Saginaw Ducks

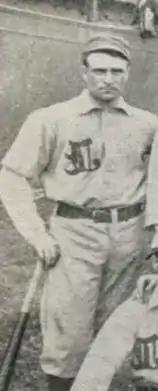
(1898) Malachi Kittridge. Nicknamed in his honor, Kittridge managed the Saginaw "Krazy Kats" in 1911.

Clarance Jessup was named manager of the newly formed Saginaw team. Jessup had managed the Marion Moguls team in the folded Interstate Association. Jessup brought his best Marion player with him to Saginaw, 18-year-old shortstop Donie Bush. A noted strong defensive short stop Bush would go on to a lengthy major league playing career with the Detroit Tigers and Washington Senators. Bush then became a major league manager with the Washington Senators, Pittsburgh Pirates Chicago White Sox and Cincinnati Reds. Bush also managed in the minor leagues, where he managed a young Ted Williams in 1939 with the Minneapolis Millers. Playing under Bush at Minneapolis, Williams won the Triple Crown in the American Association,hitting .366, with 43 home runs, and 142 RBI. He’d also hit 30 doubles, 9 triples and drew 114 walks.